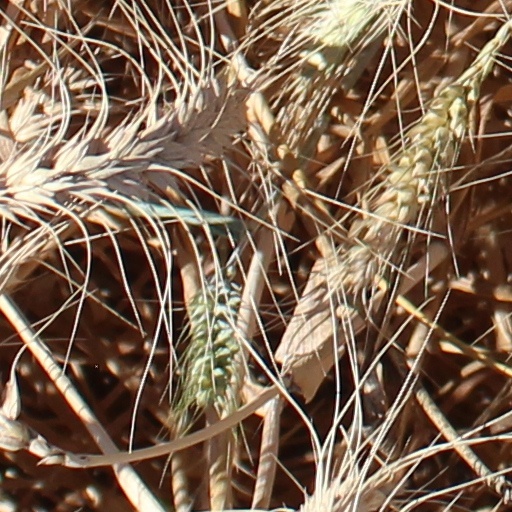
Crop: wheat